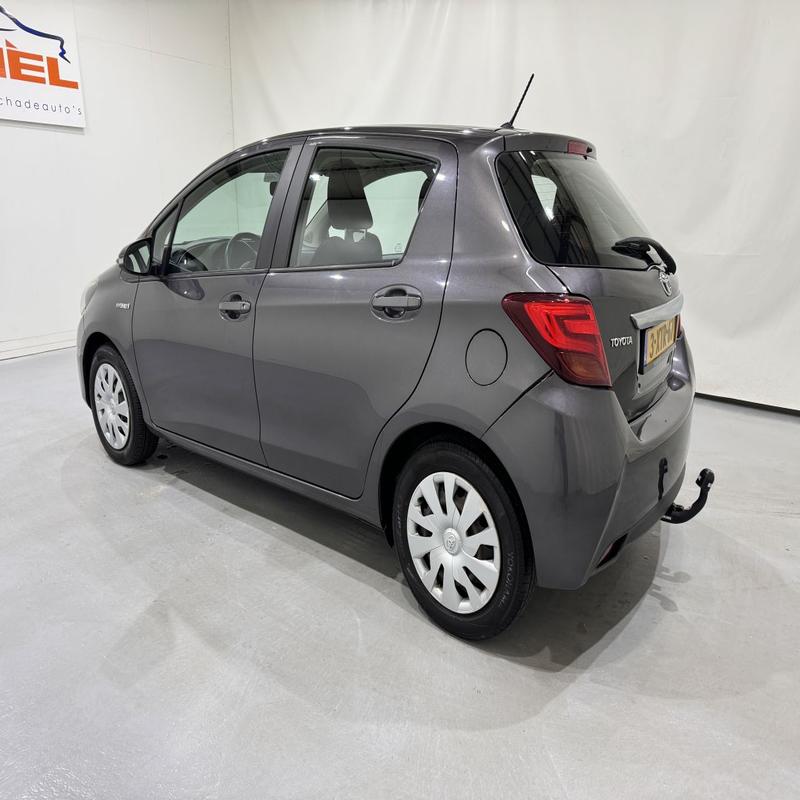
Aucun dommage détecté.
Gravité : aucun